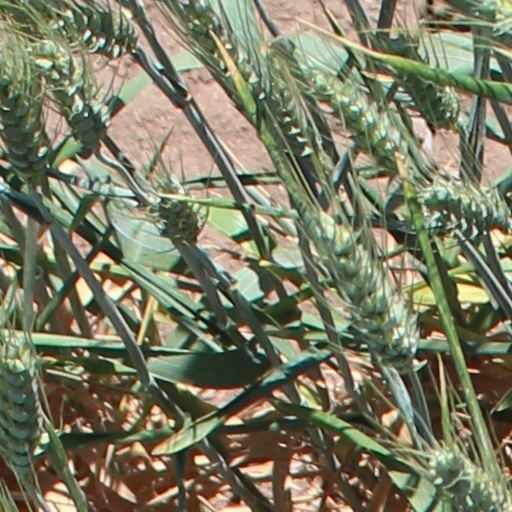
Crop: wheat